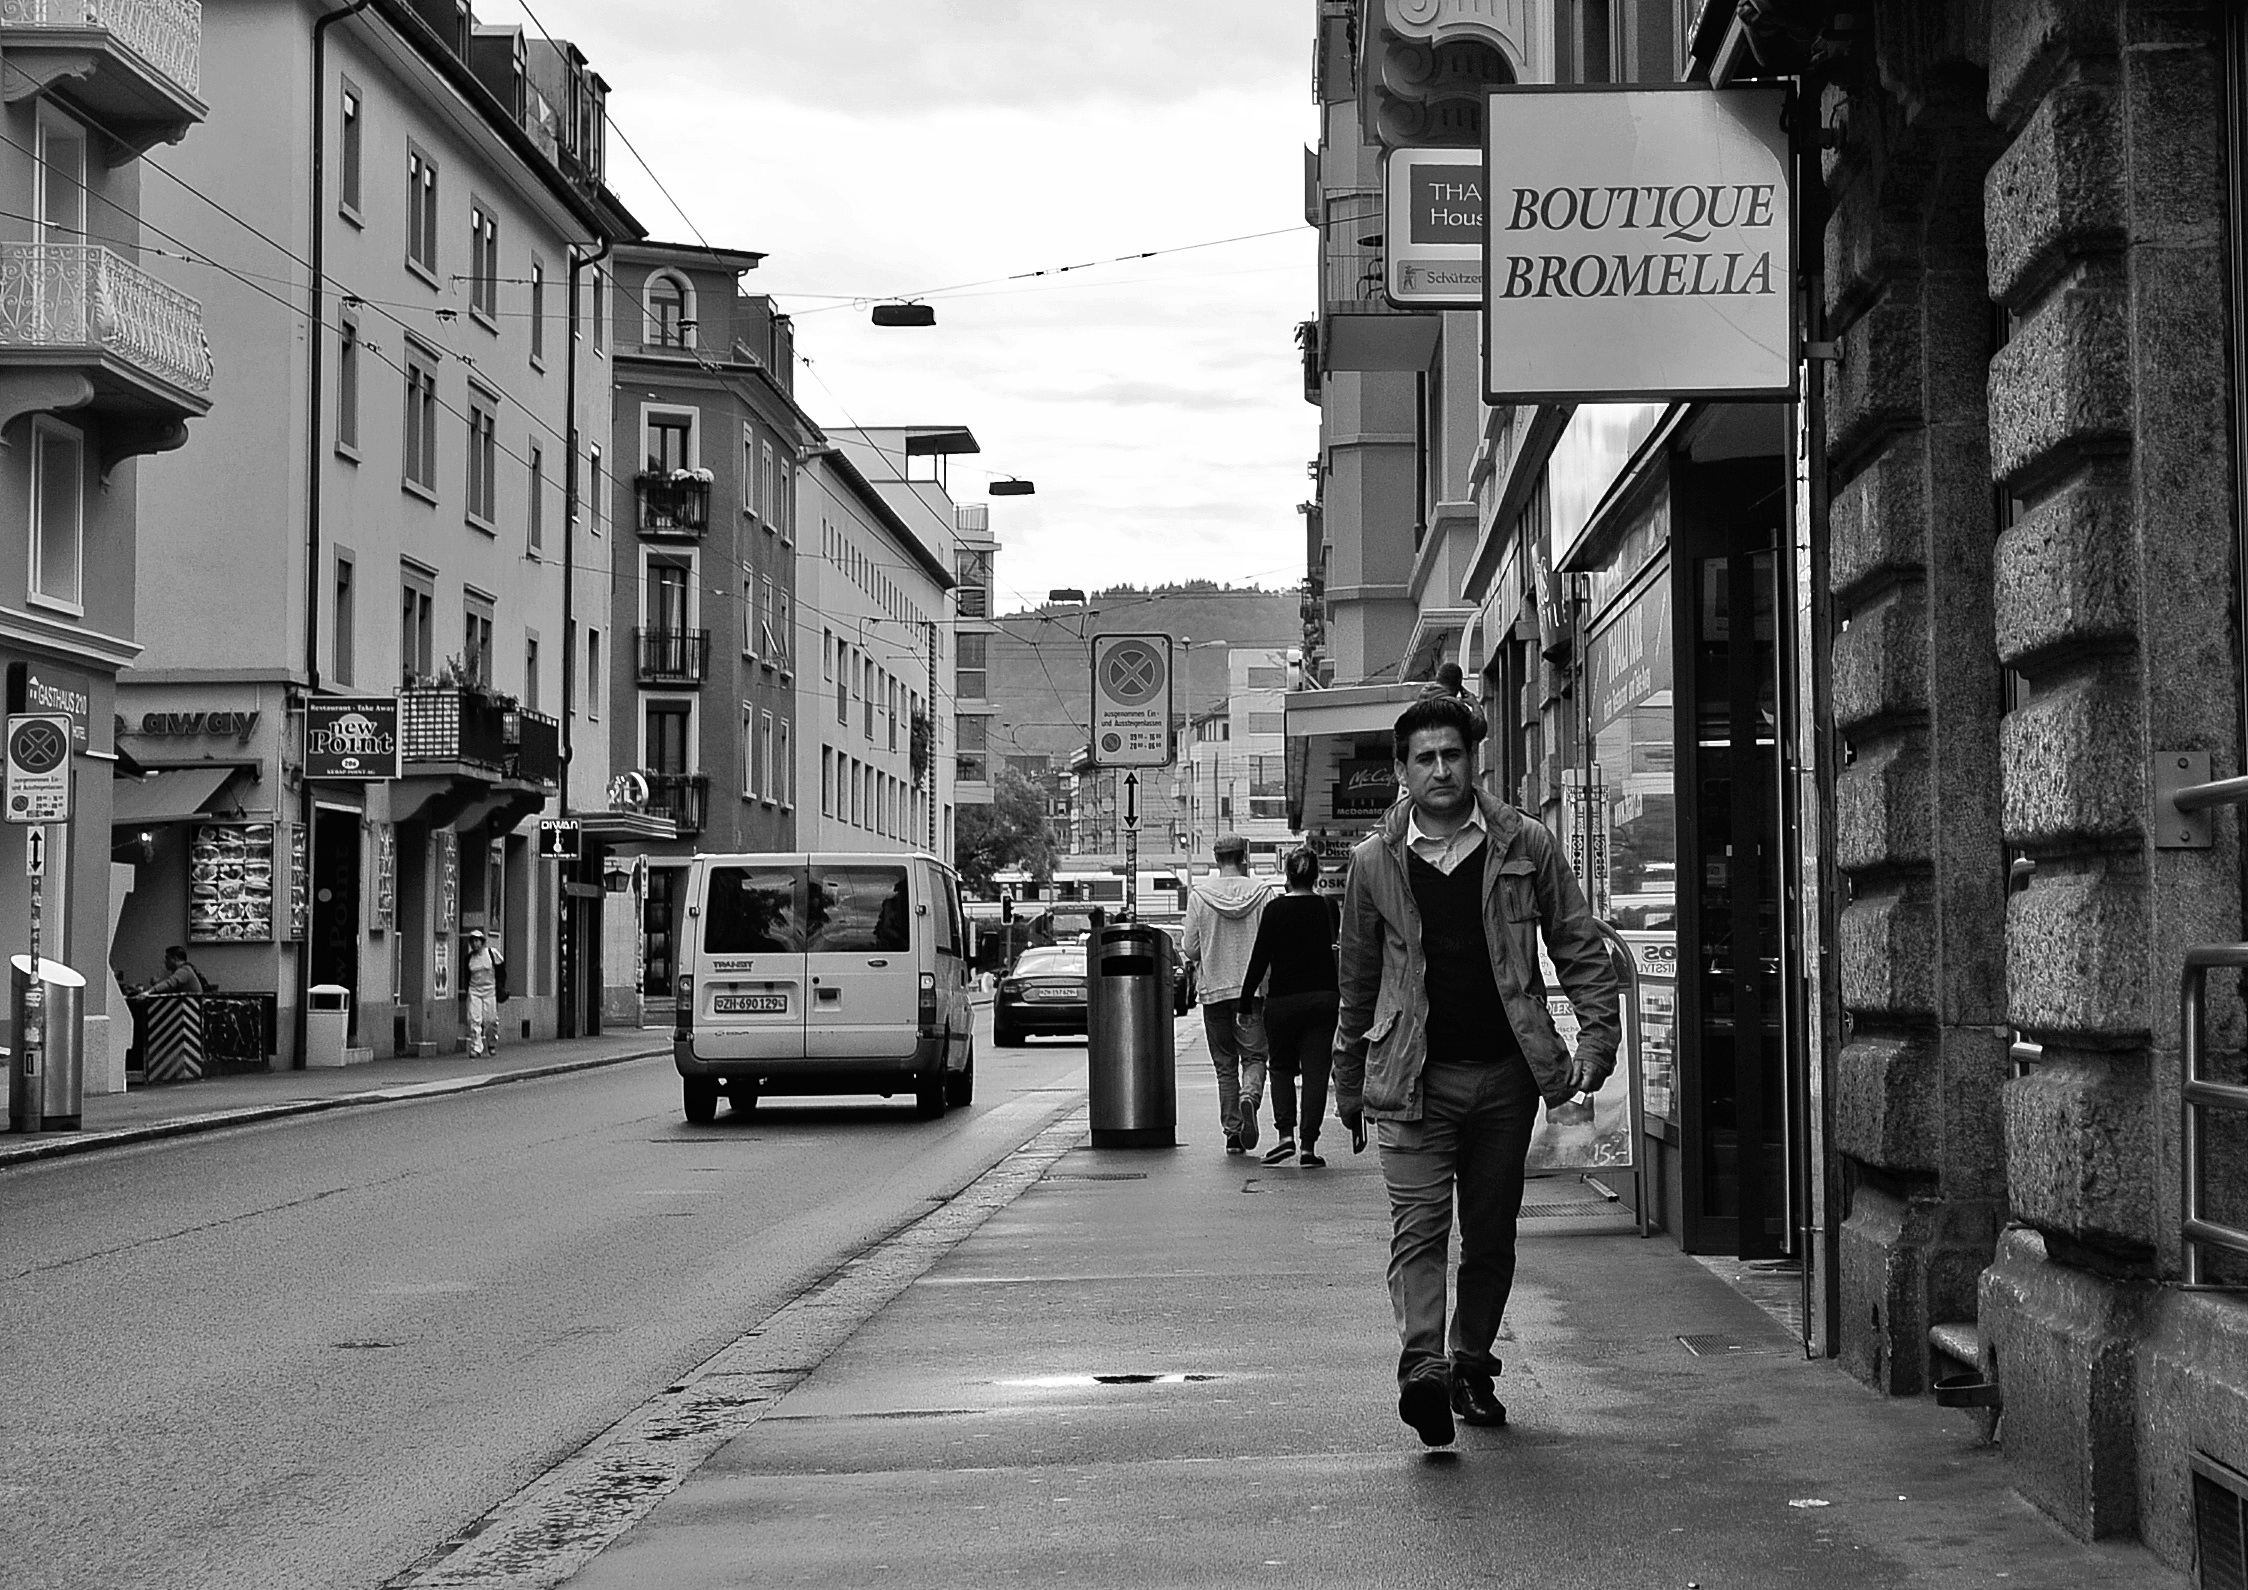
pedestrian, black and white, people, road, street, photography, town, alley, city, urban, nikon, black, monochrome, lane, bw, candid, infrastructure, photograph, snapshot, ch, schweiz, switzerland, zurich, blancoynegro, snapseed, schwarzundweiss, streetscene, passant, thomas8047, onthestreets, iamnikon, d300s, blackandwithe, streetphotographer, streetartstreetlife, 175528, strassencene, langstrasse, neighbourhood, stadtz rich, b rgersteig, urban area, monochrome photography, nonbuilding structure